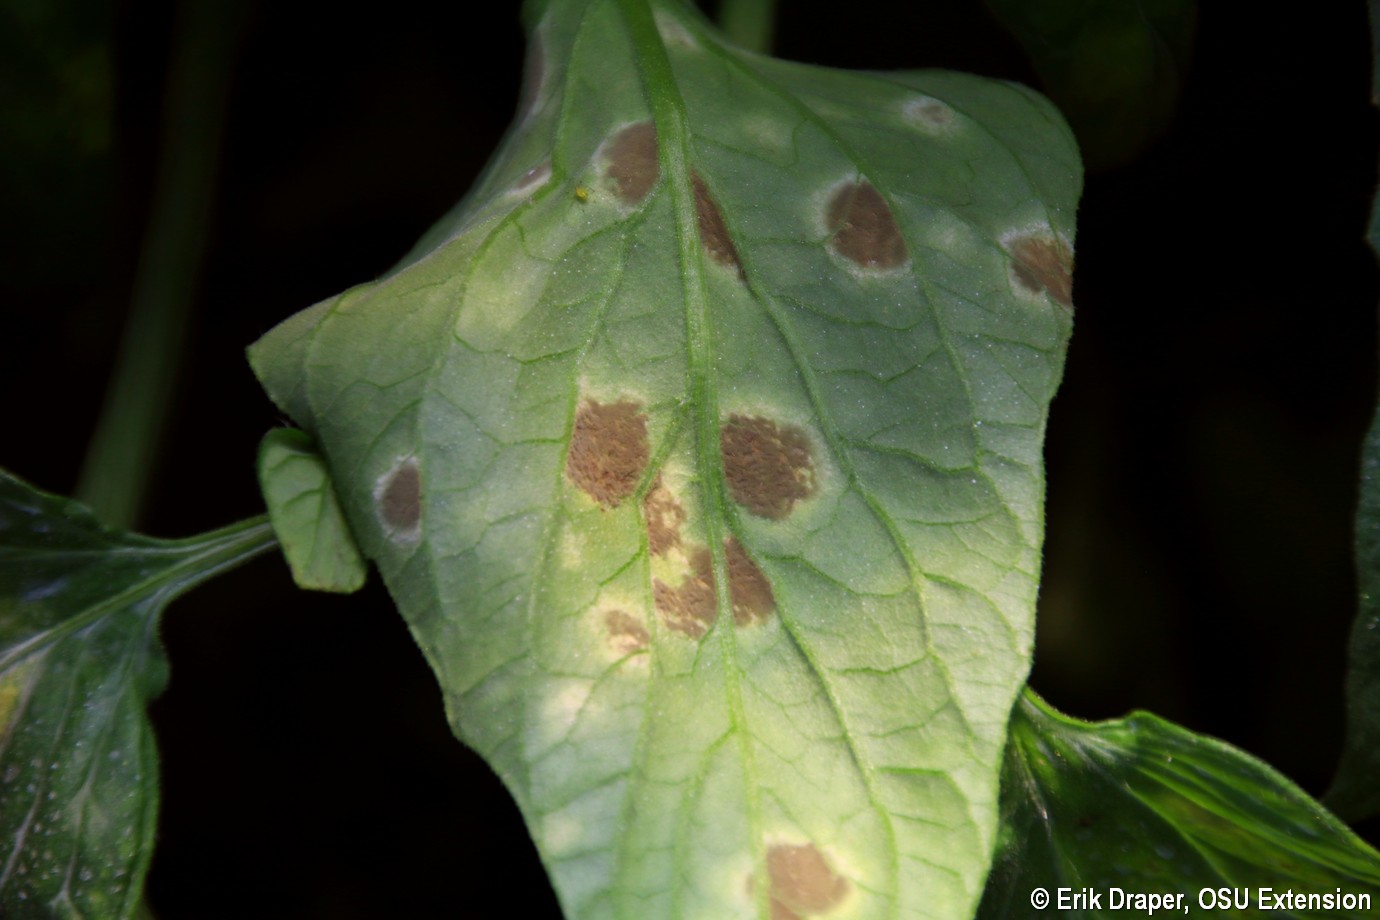
Labels: Tomato mold leaf